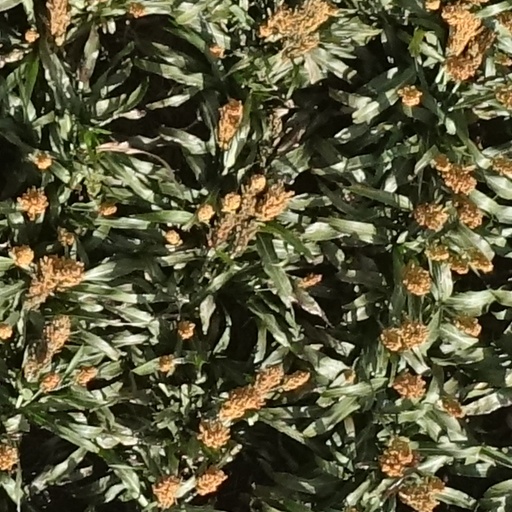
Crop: sorghum